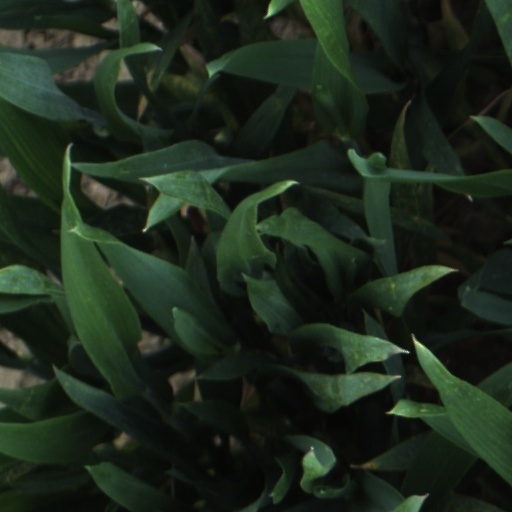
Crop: wheat